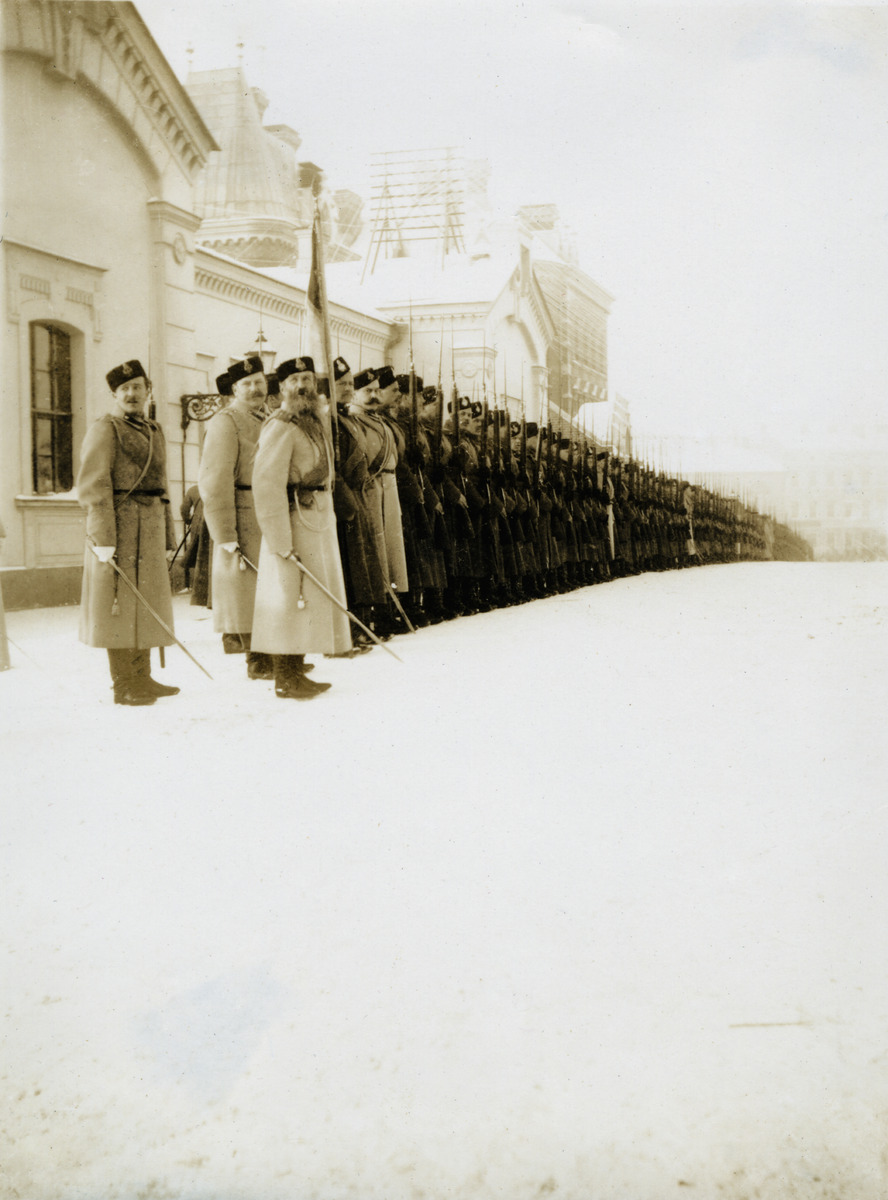
Uspenskin katedraalissa vietetyn loppiaisen suuren veden vihkimisen, ns
sisällön kuvaus: Uspenskin katedraalissa vietetyn loppiaisen suuren veden vihkimisen, ns. Jordanilla käynnin, juhlallisuuksiin liittyvään sotilasparaatiin osallistuvat I Suomenmaalaisen Tarkk'ampujarykmentin sotilaat Rahapajan edessä Kanavakadulla .Veden

vihkimisjuhla

tapahtui ensimmäisen kerran Katajanokan

kanavalla 6.1. /.18.1.1899. mustavalkoinen
Ajankohta: kuvausaika 1909 - 1917
Paikka: Suomi, Uusimaa, Helsinki, Katajanokka Helsinki, Kanavakatu 4
Aiheet: Helsingin ortodoksinen seurakunta, ortodoksinen kirkko, ortodoksisuus, venäläiset, venäläisyys, sotilaat, vuotuisjuhlat loppiainen, kirkolliset juhlat, kirkkovuosi, talvi